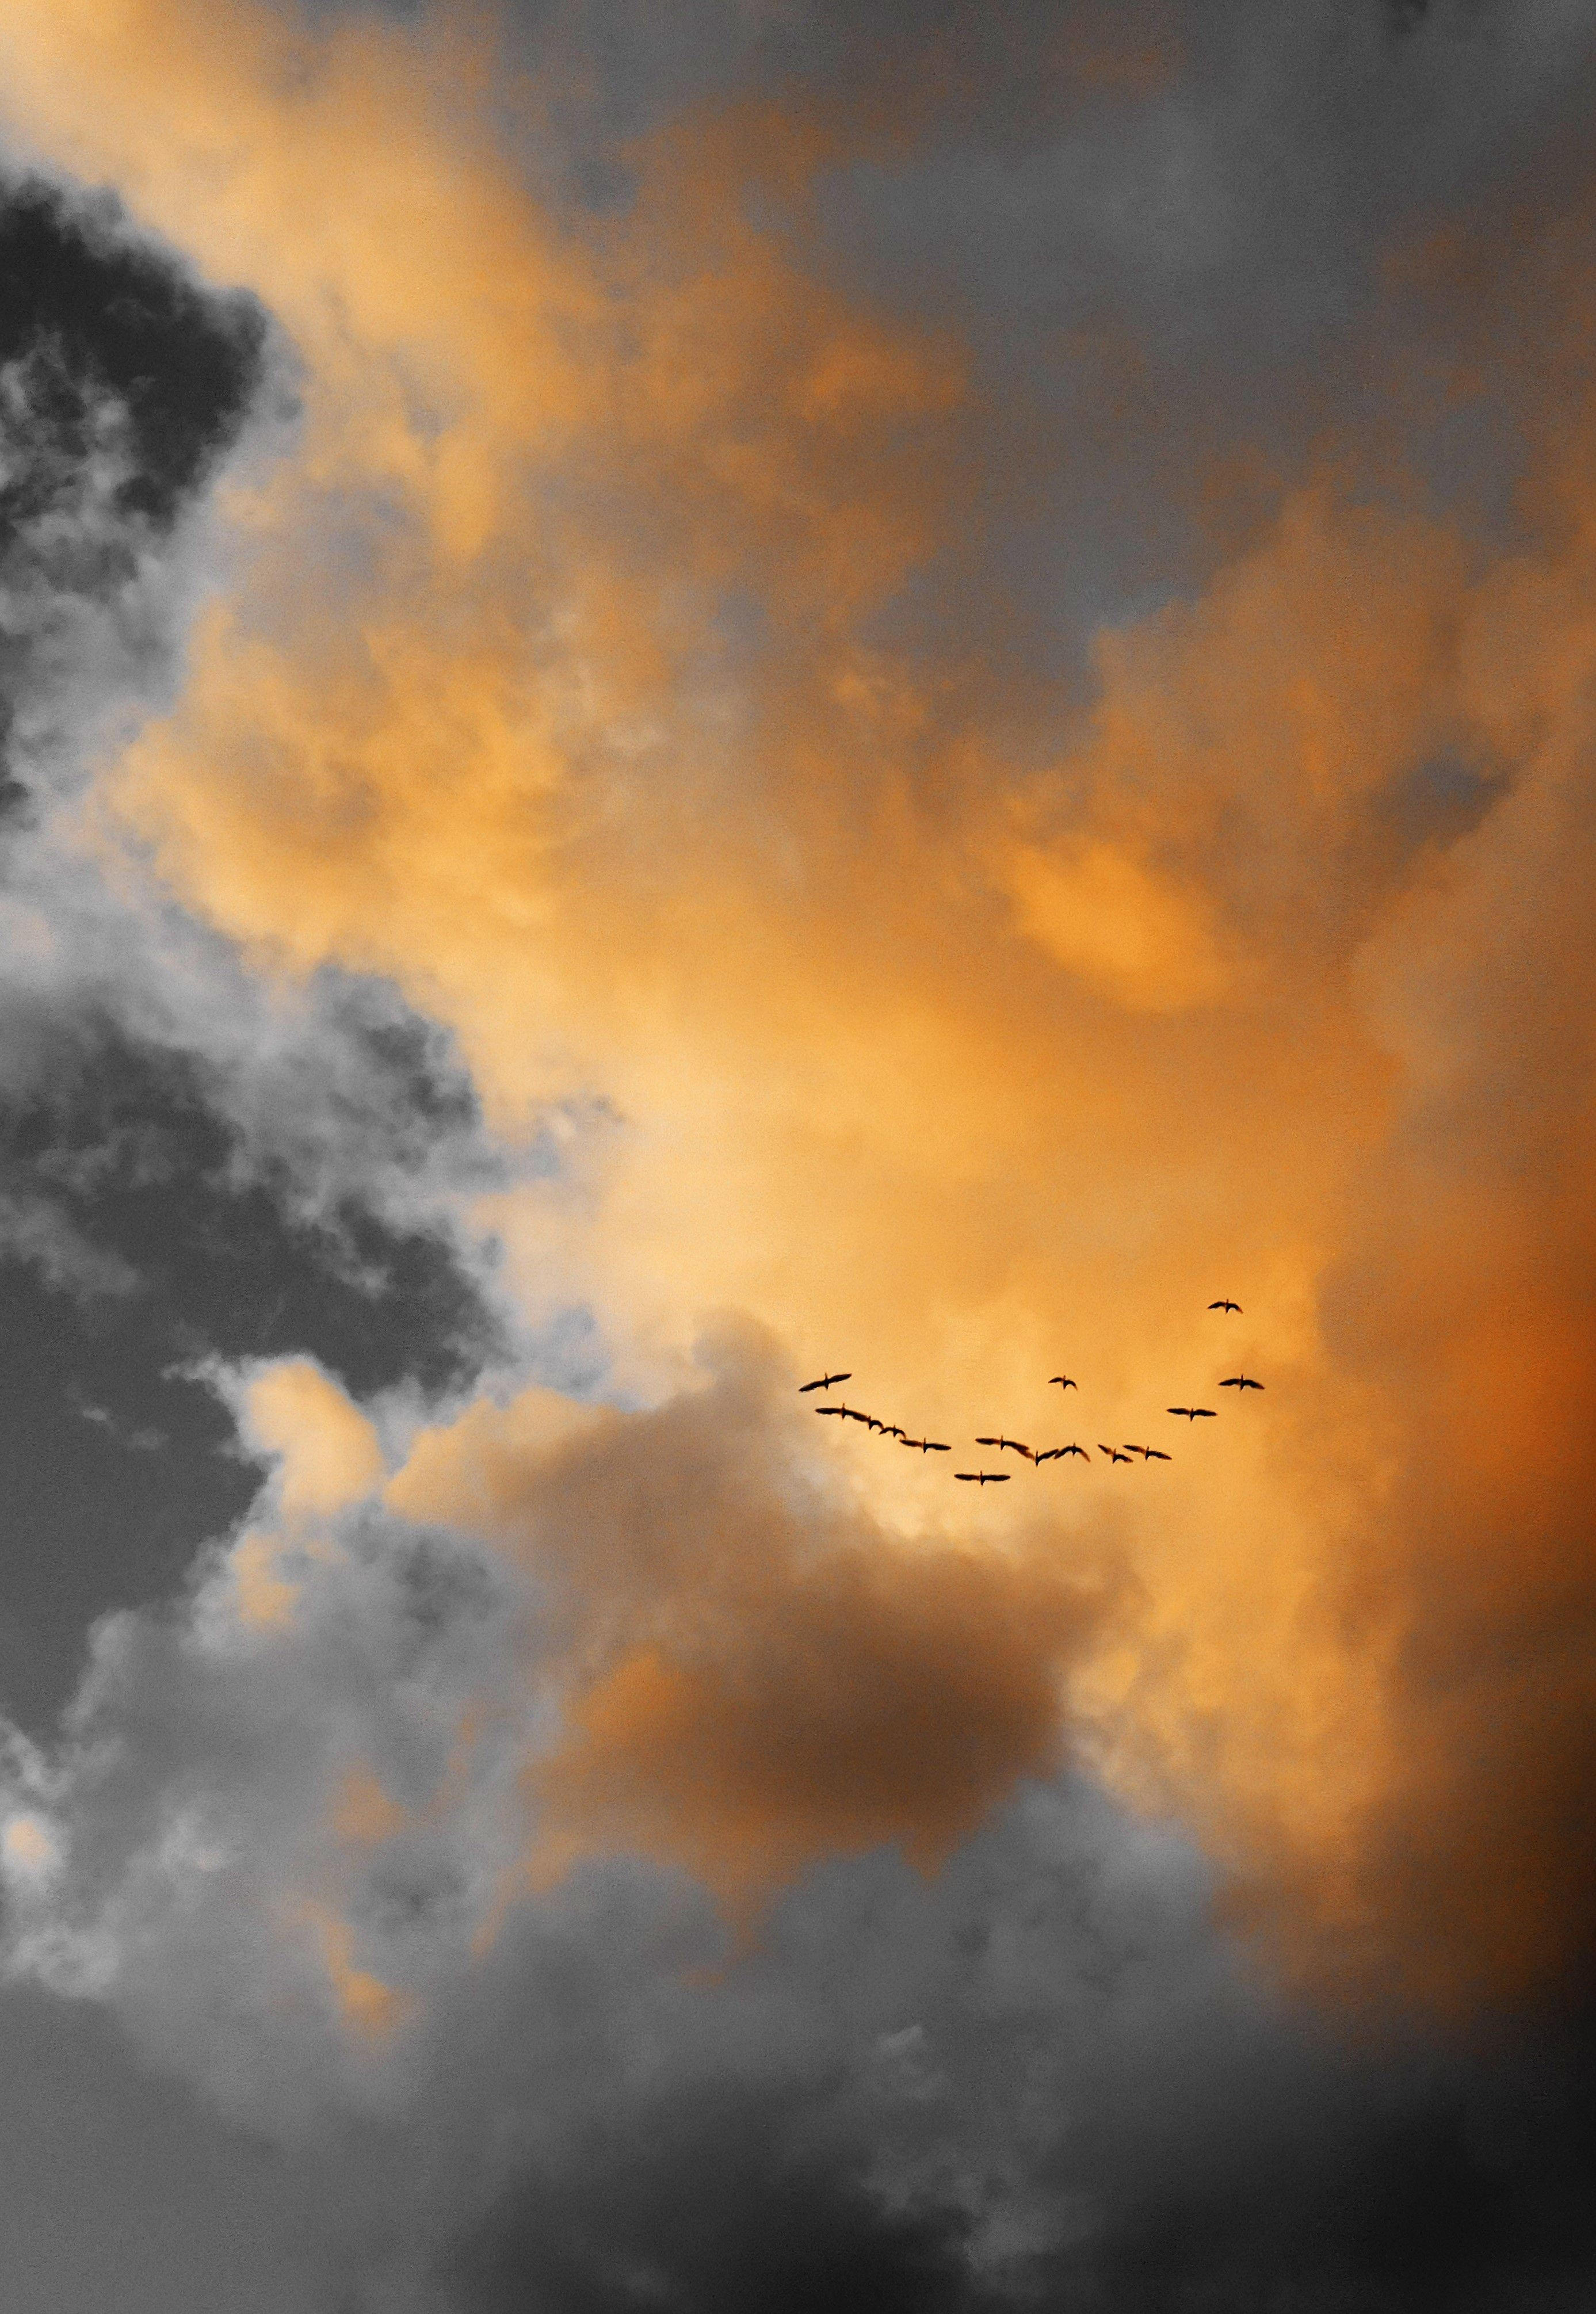
cloud, sky, sunrise, sunset, sunlight, morning, dawn, atmosphere, dusk, evening, natural, cloudscape, birds, clouds, meteorological phenomenon, atmosphere of earth